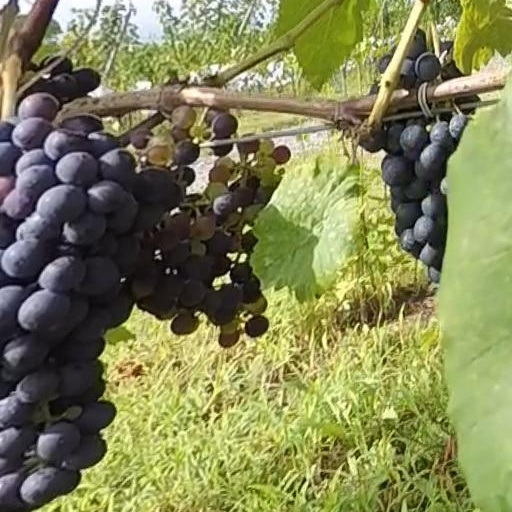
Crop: grape